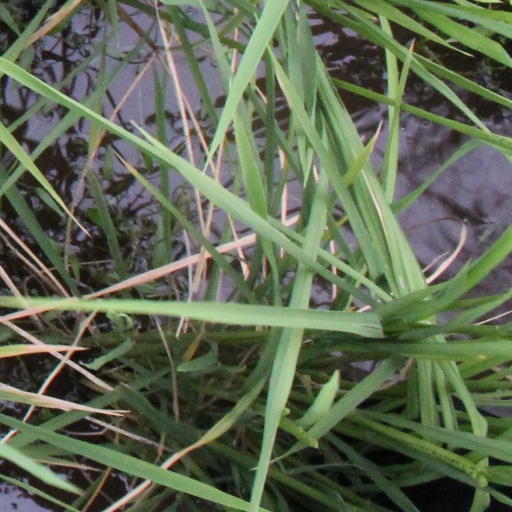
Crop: rice